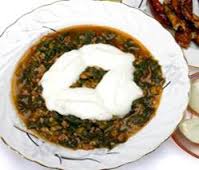
Yemek: ispanak